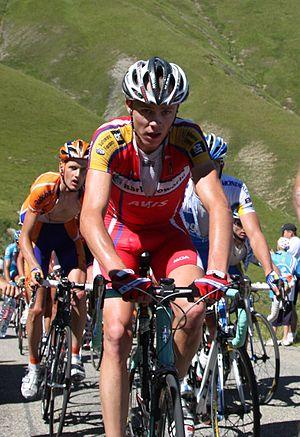
Christopher Froome, aussi appelé Chris Froome, né le 20 mai 1985 à Nairobi, est un coureur cycliste britannique. Membre de l'équipe Ineos, il remporte quatre fois le Tour de France, deux fois le Tour d'Espagne, ainsi que le Tour d'Italie 2018 et obtient deux fois la médaille de bronze en contre-la-montre aux Jeux olympiques.